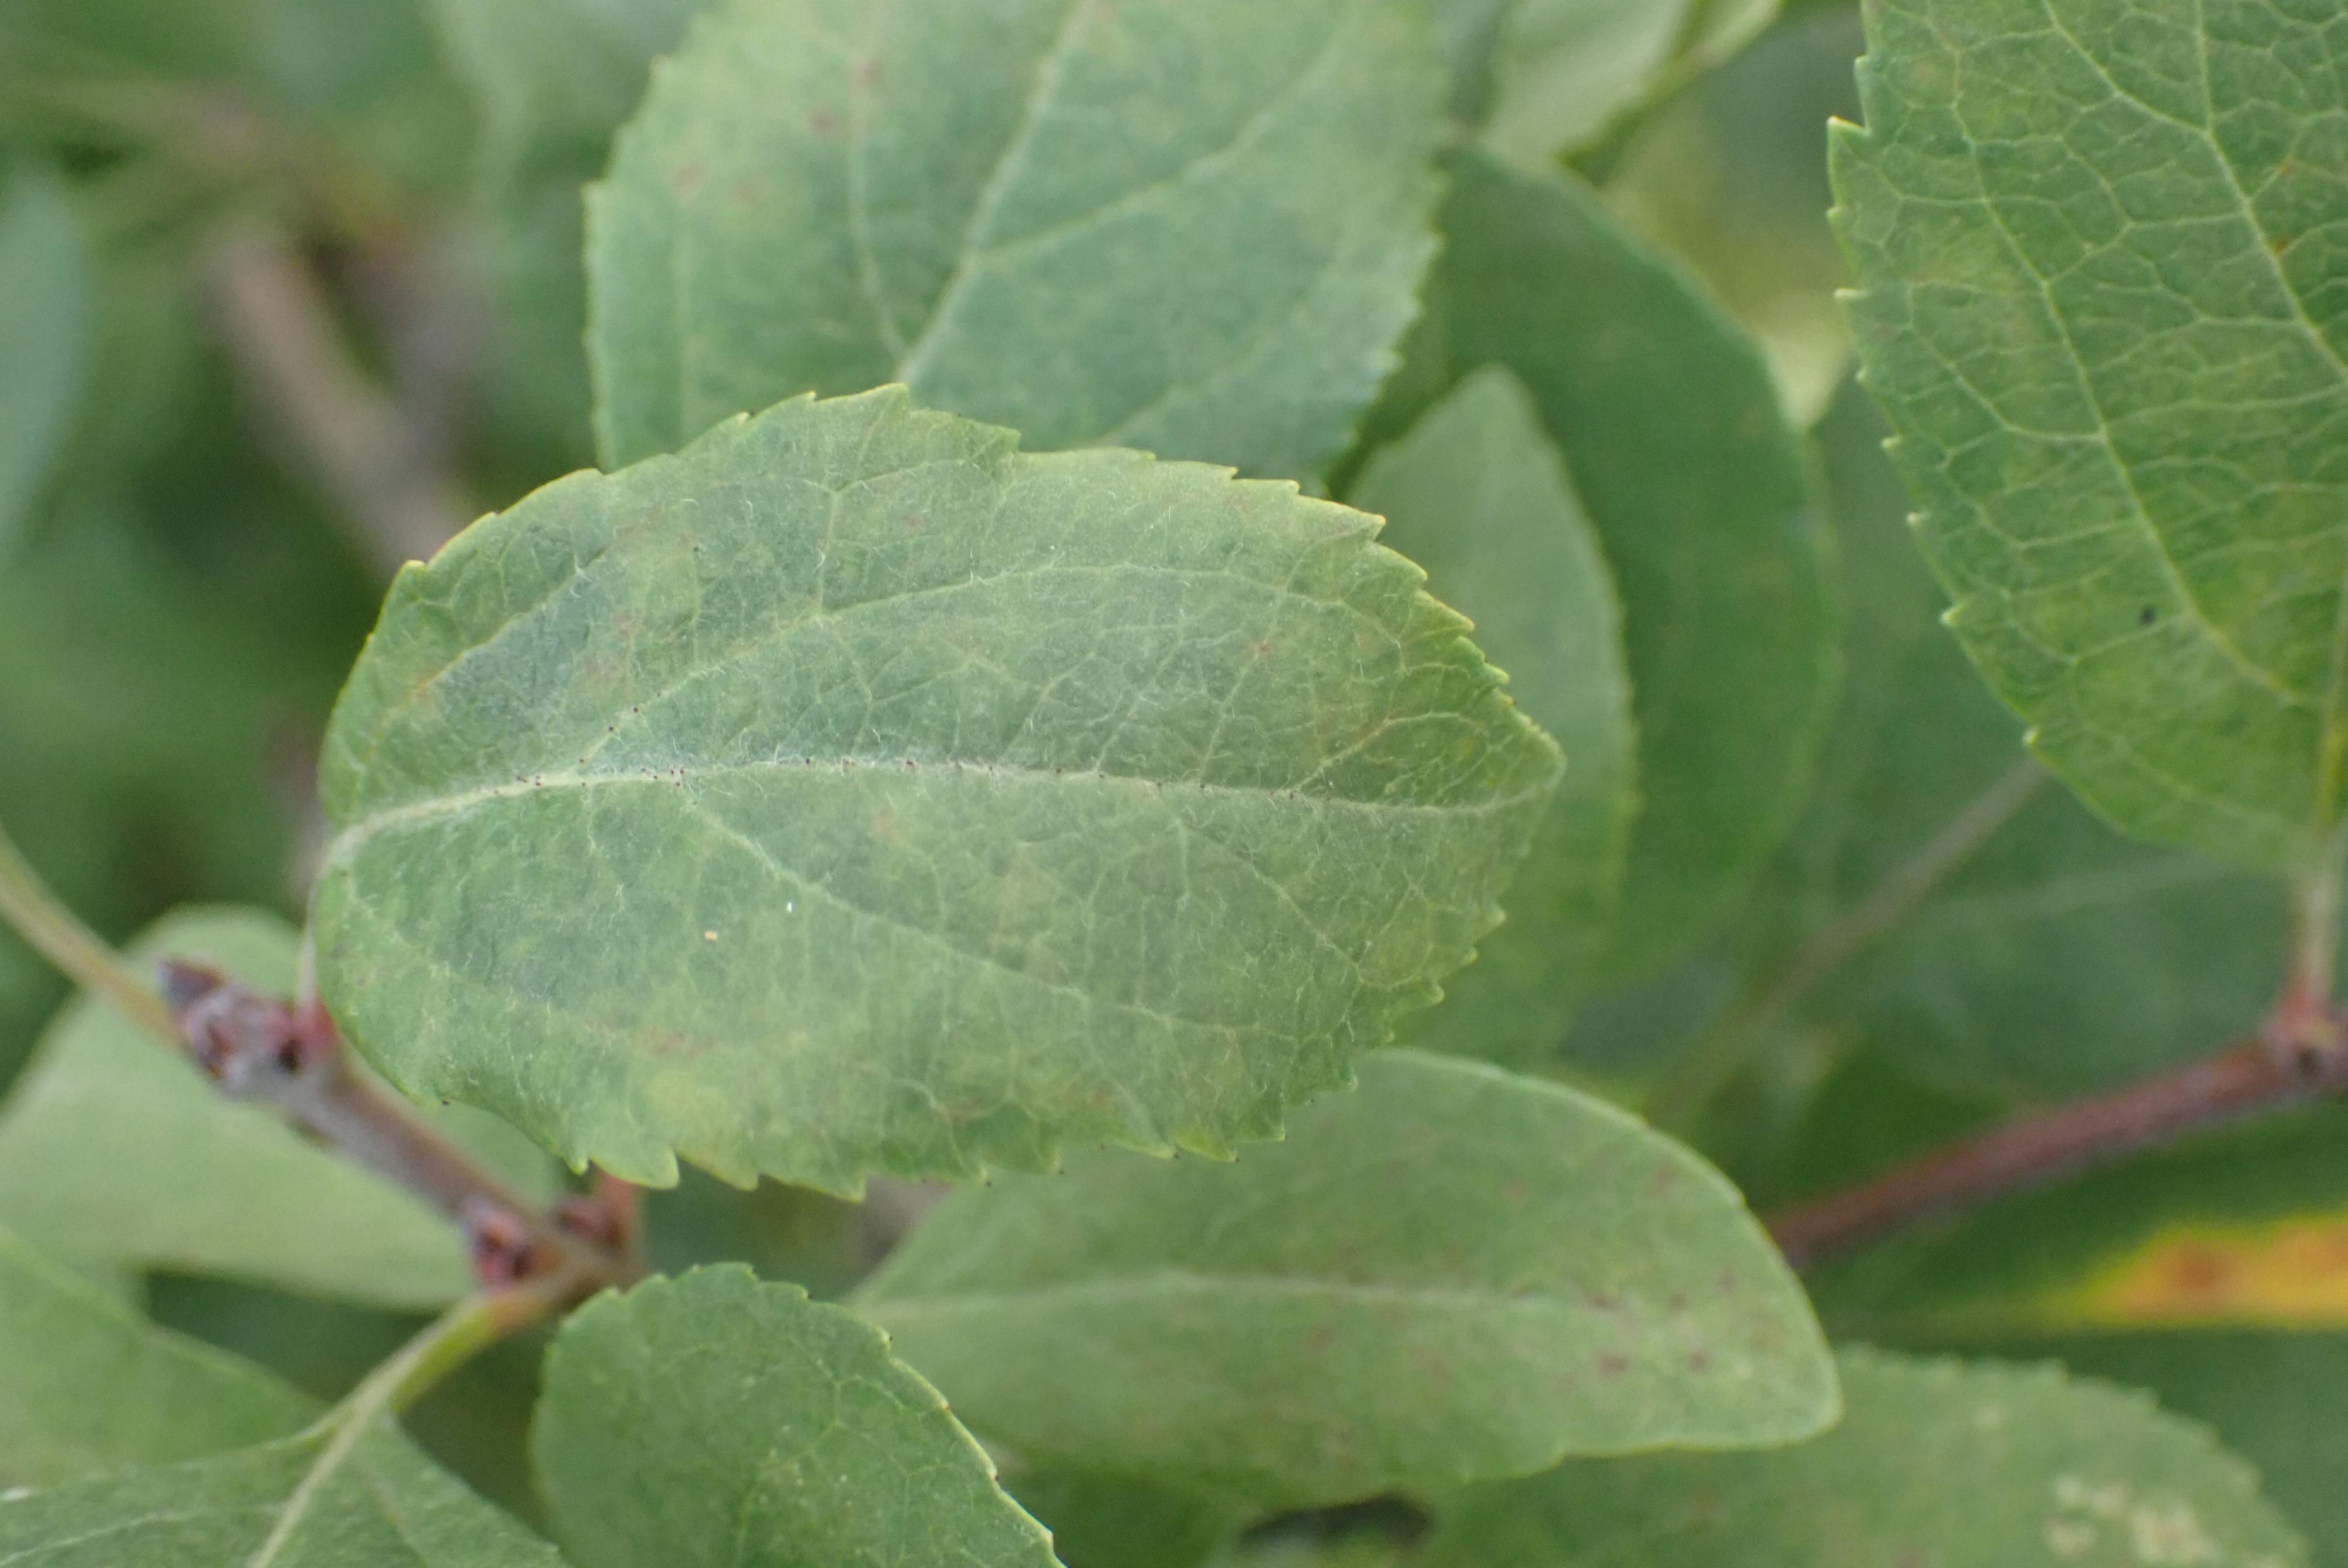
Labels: scab